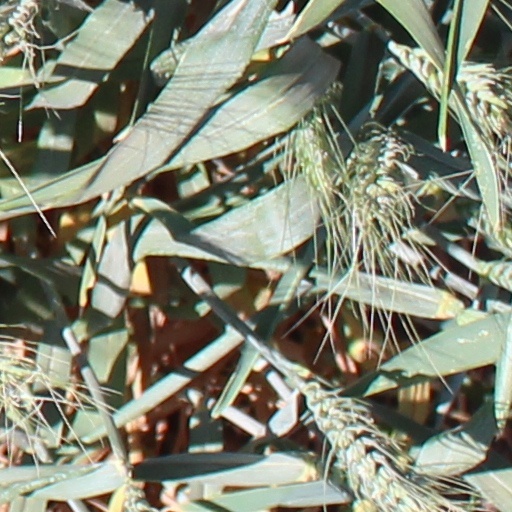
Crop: wheat